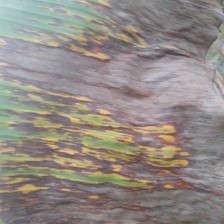
Label: sigatoka